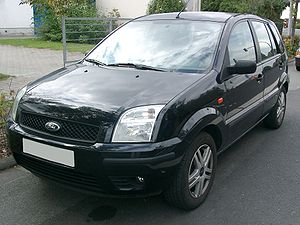
Ford Fusion (Europa)
Ford Fusion (2002−2005)
Ford Fusion er en mini-MPV fra bilfabrikanten Ford. Bilen var i produktion mellem oktober 2002 og juni 2012. Fusion findes kun som femdørs og lukkede hullet mellem Ford Fiesta og Ford Focus.